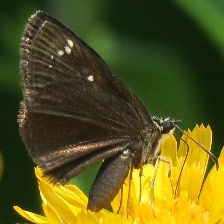
Species: SOOTYWING